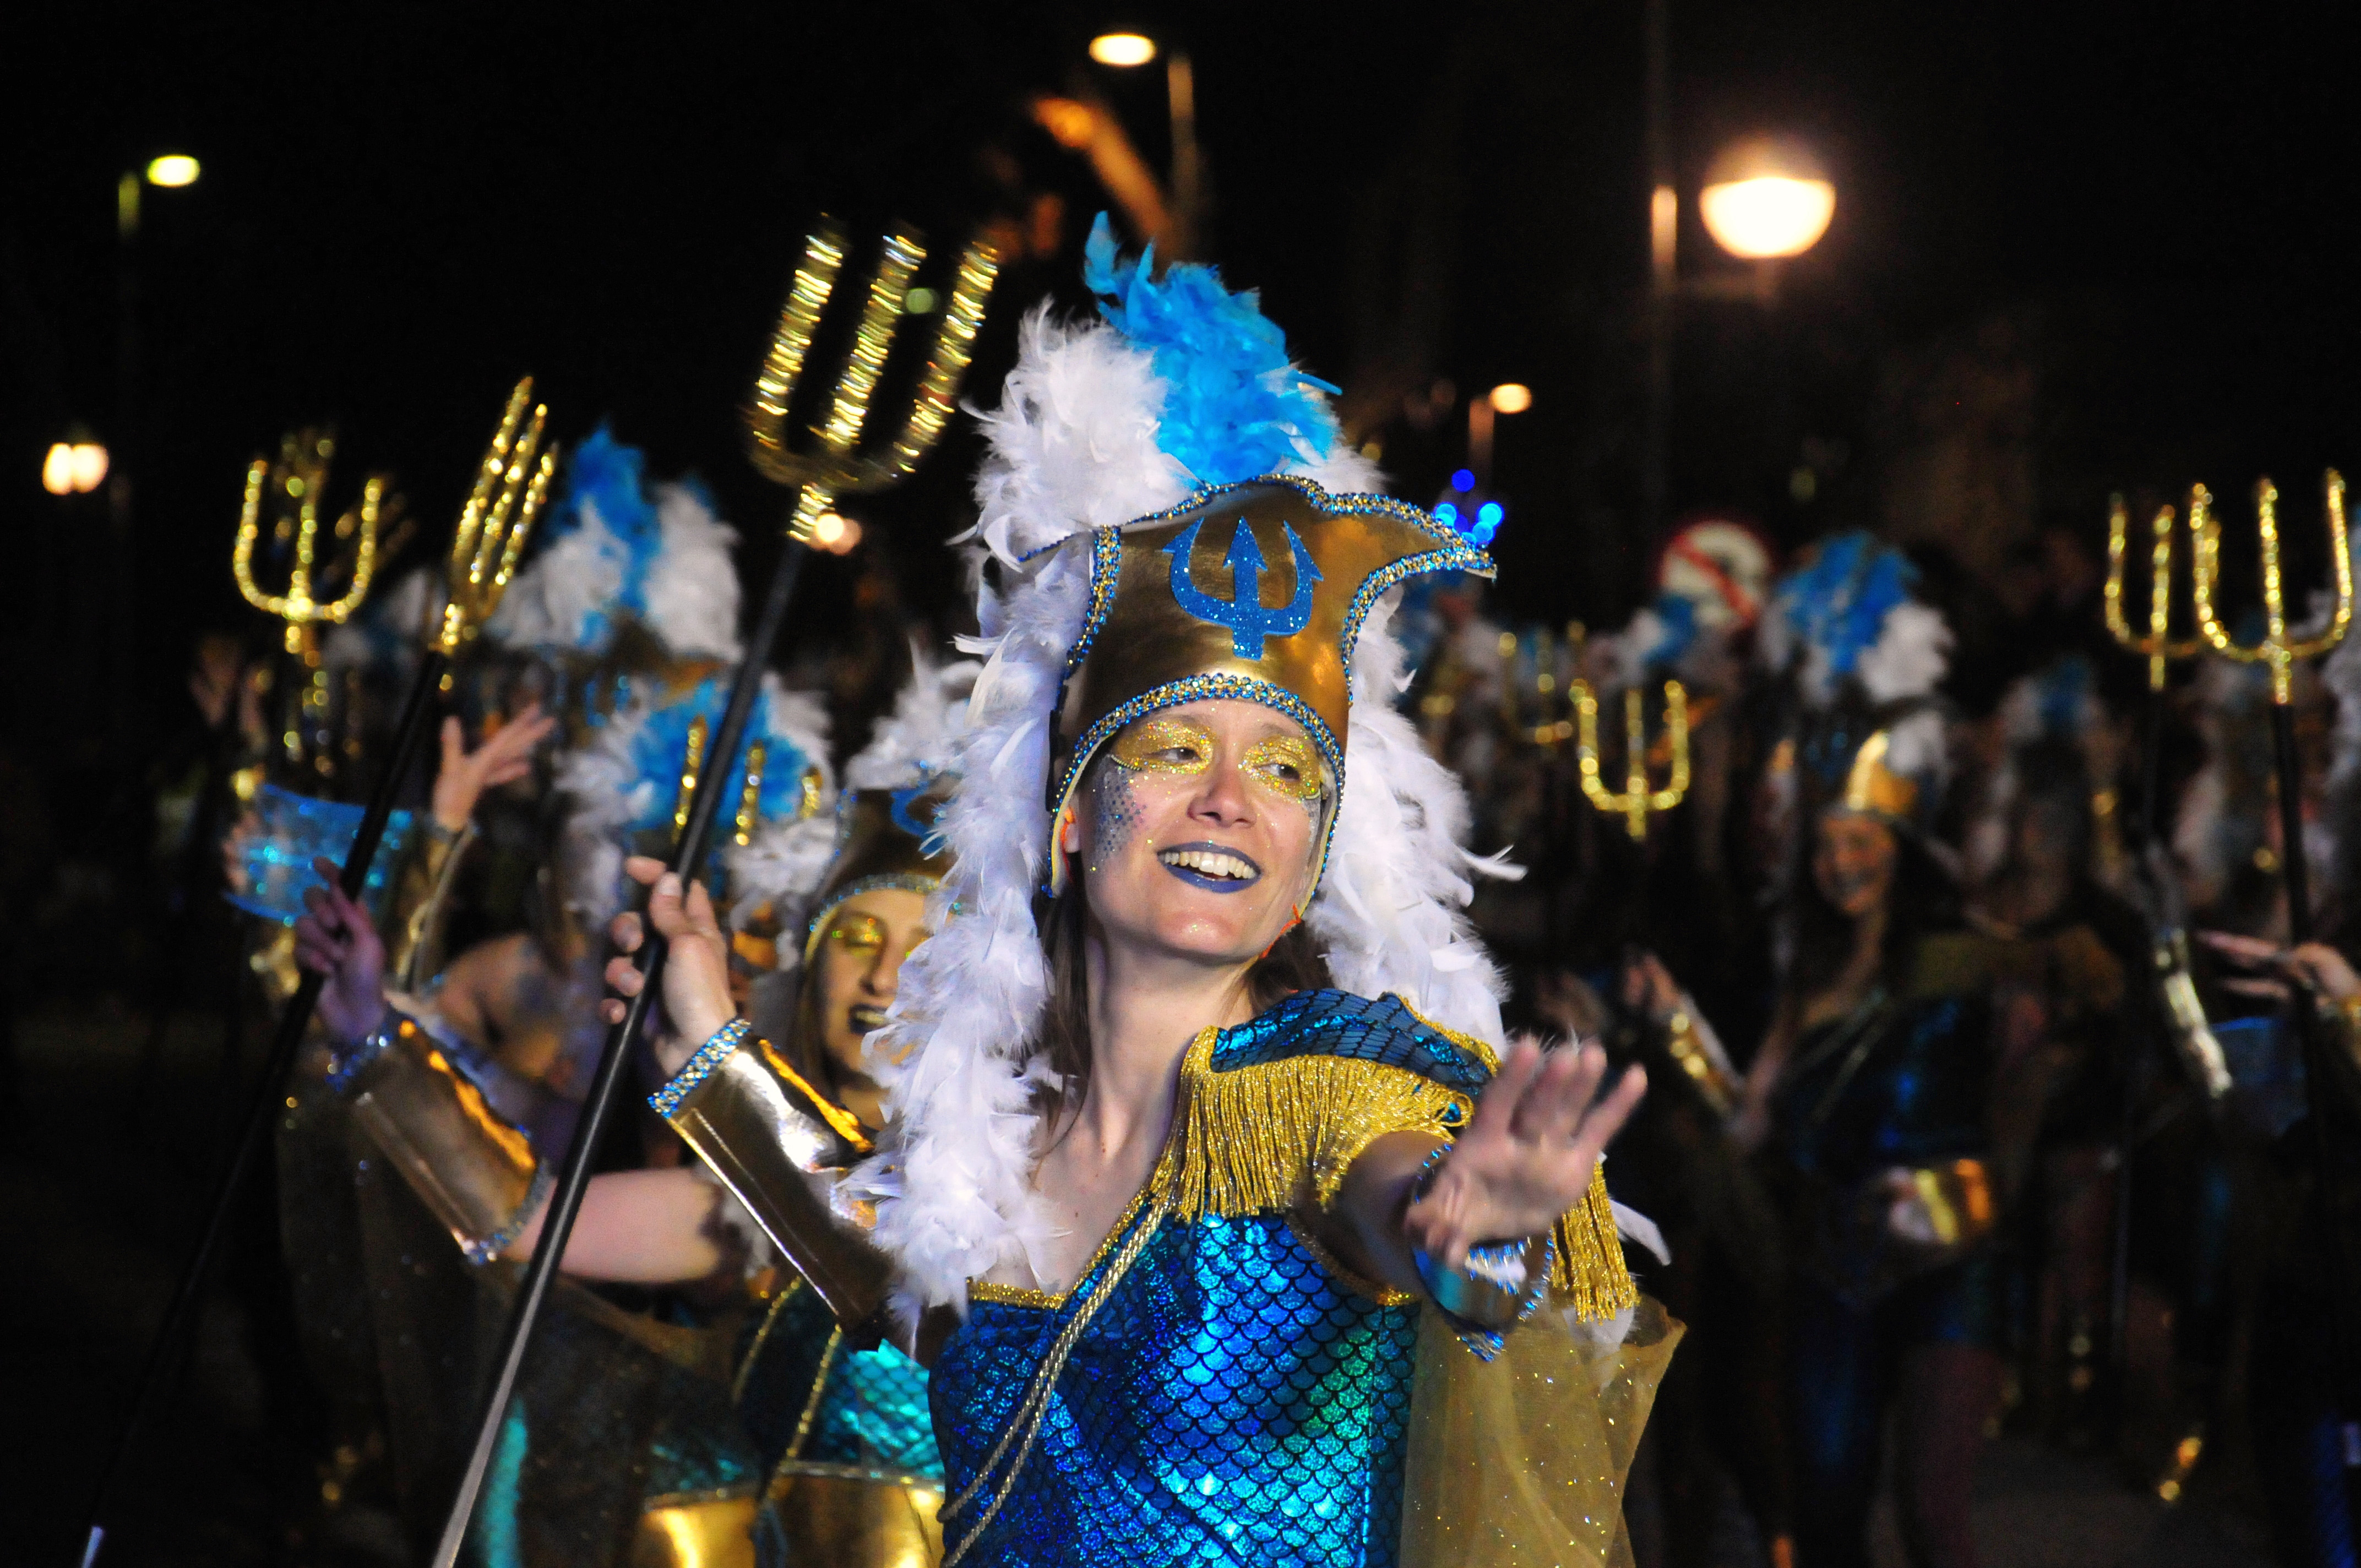
carnival, parade, tradition, party, celebration, costume, dance, cunit, catalonia, tarragona, spain, event, festival, yellow, public event, smile, headgear, marching, samba, tourism, night, crowd, marching band, mardi gras, performance, fete